Stefanos Streit

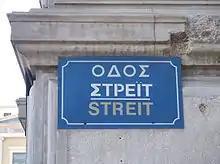
The "(Stefanos) Streit Str." name sign in downtown Athens.

After completing his general education in his home town he studied law in Athens and Leipzig and when he returned to Greece in 1861 he was appointed a magistrate. In 1865 he was promoted to the rank of appellate, however the same year he resigned and practised law in Patras until 1872, when he was appointed director of the branch of the National Bank of Greece in Lamia. Later, he was appointed as inspector of the provincial branch of the bank and then he was transferred to the legal department. In 1875, he was nominated lecturer of the University of Athens and the next year he became professor of constitutional and international law. In 1880 he was appointed by the Greek government as its representative in the mission to Munich to settle the debt of the Greek state to Bavaria.